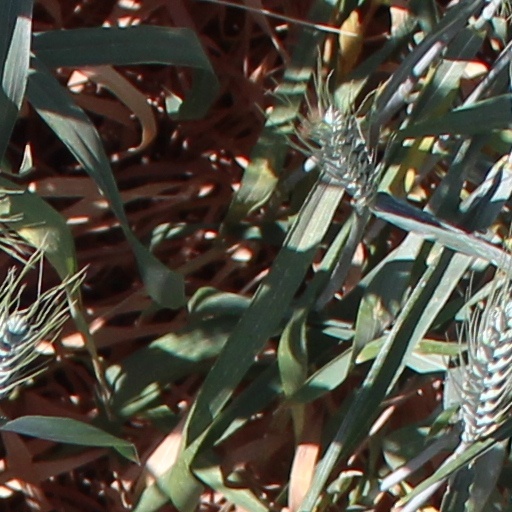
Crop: wheat